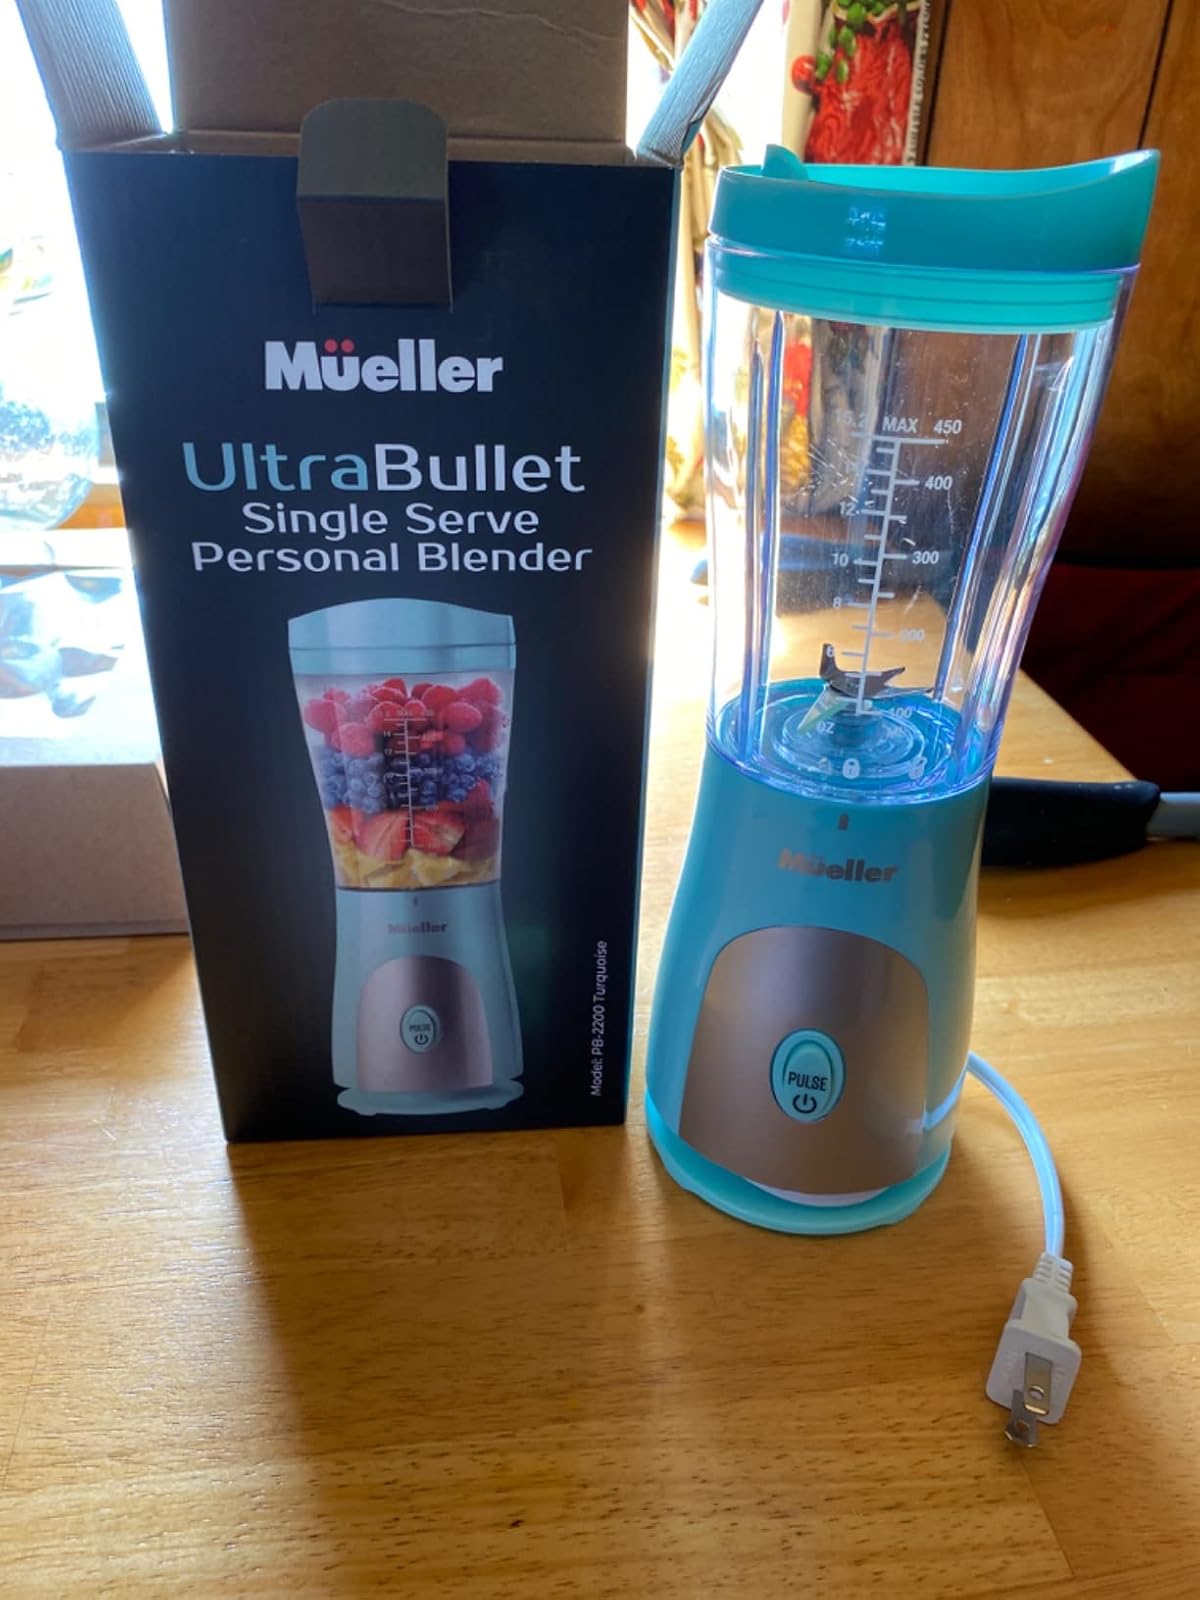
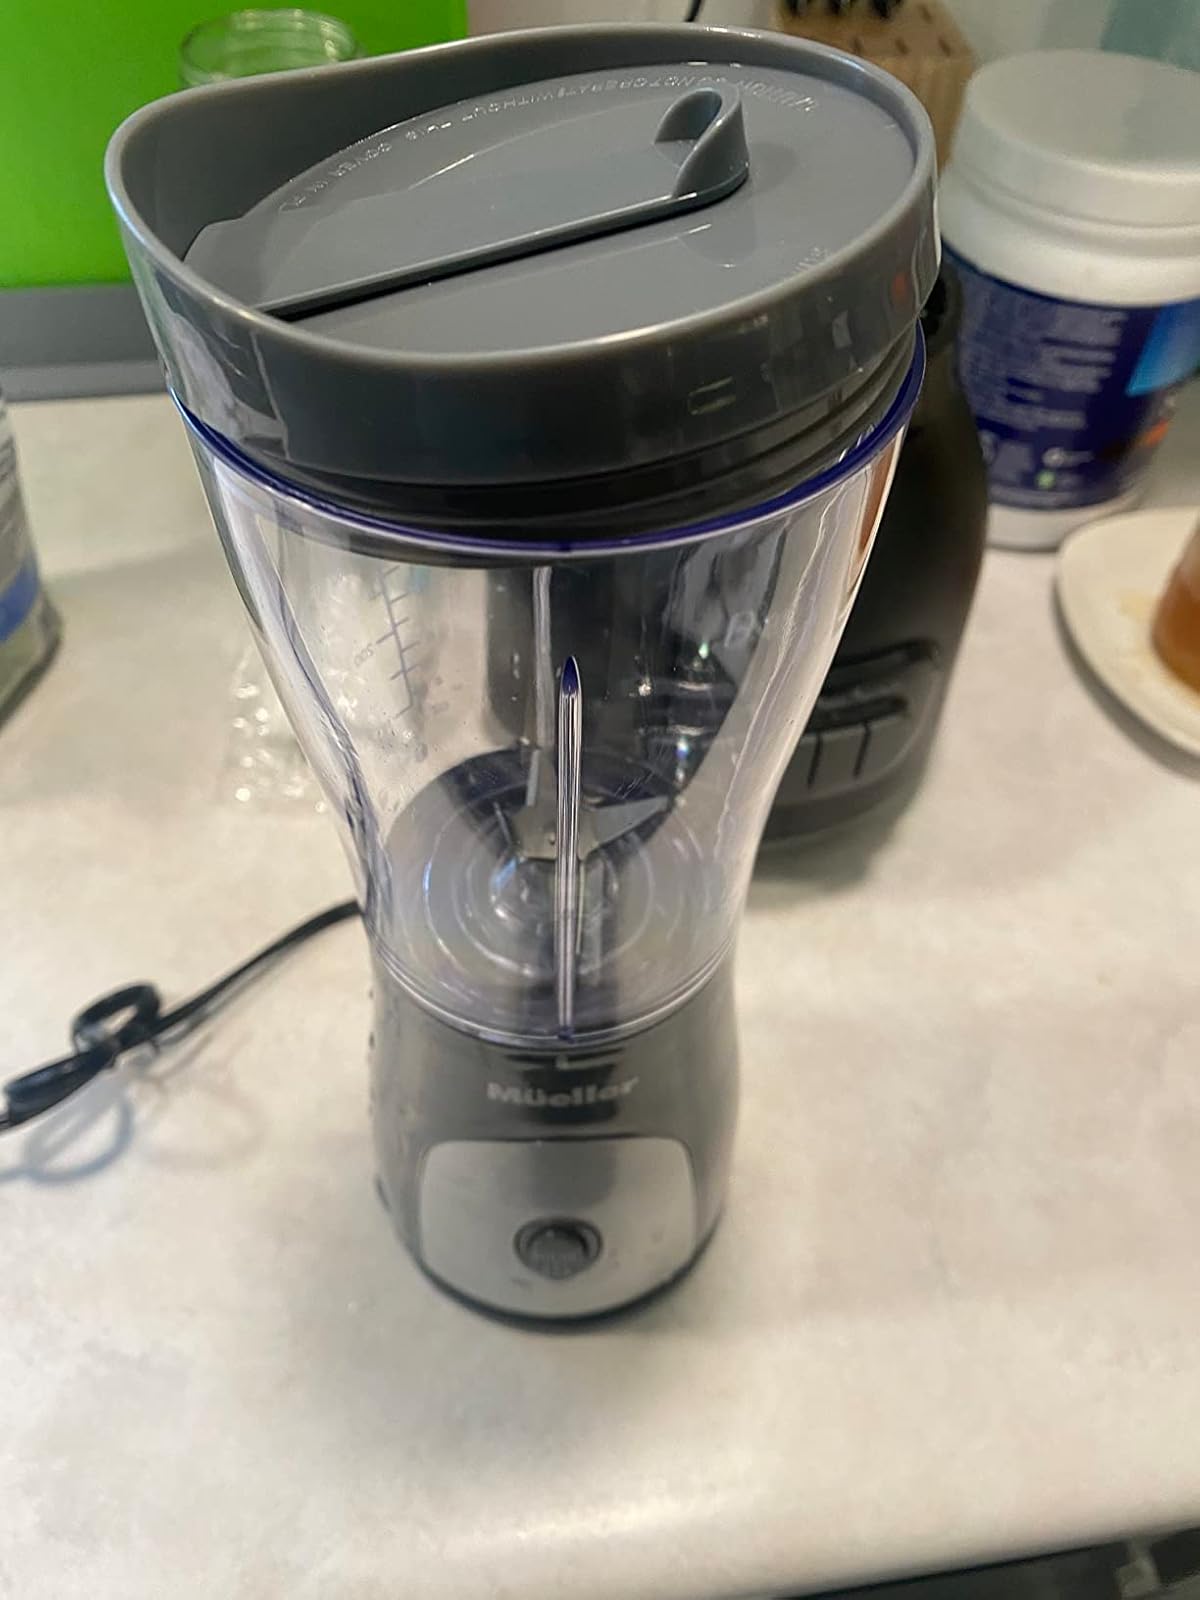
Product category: items_blender
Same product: no